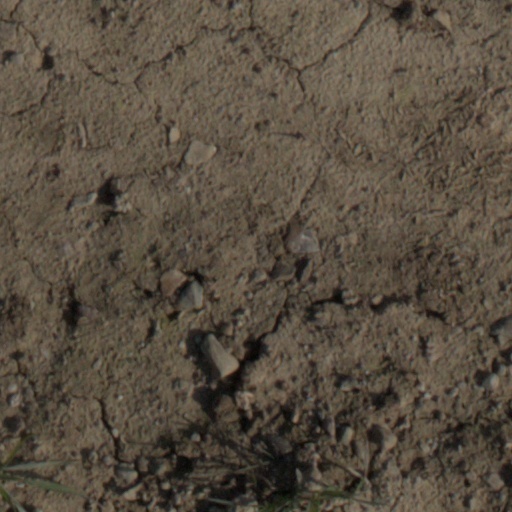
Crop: wheat